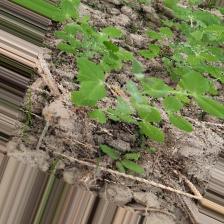
Label: Normal